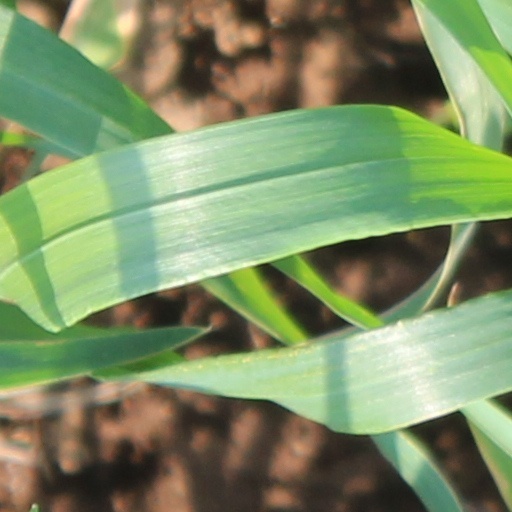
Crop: wheat